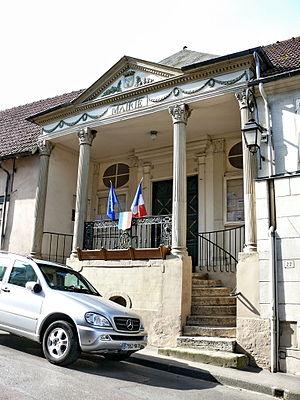
Cet article recense les monuments historiques de l'ouest de l'Oise, en France.
Songeons est une commune française située dans le département de l'Oise en région Hauts-de-France.